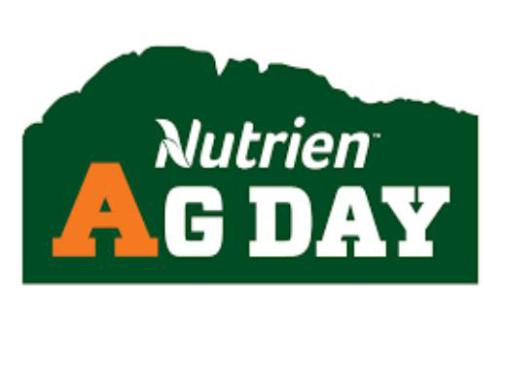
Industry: Food